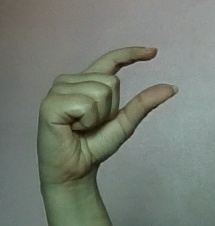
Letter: dal